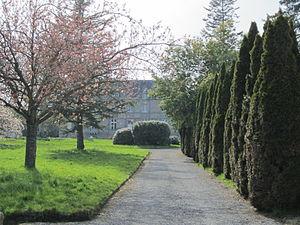
nouveau château de Saint-Pierre-Langers, Manche
Saint-Pierre-Langers est une commune française, située dans le département de la Manche en région Normandie, peuplée de 601 habitants.